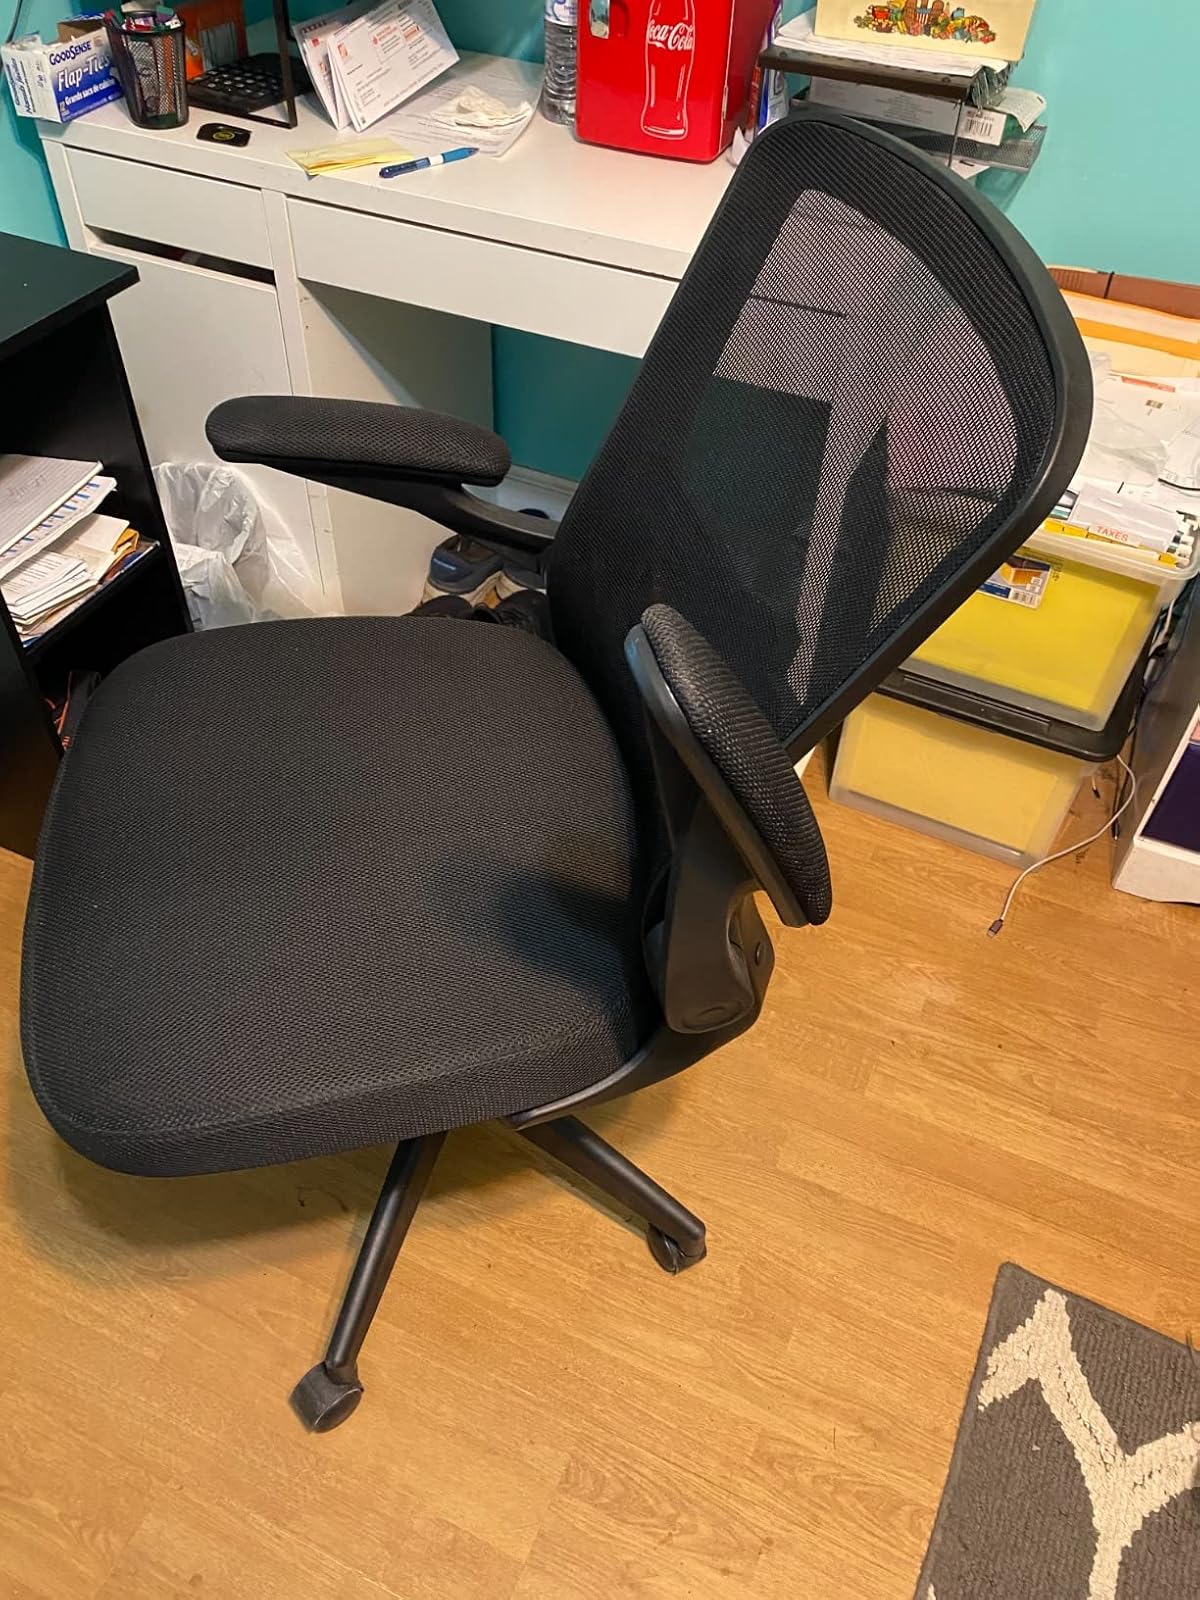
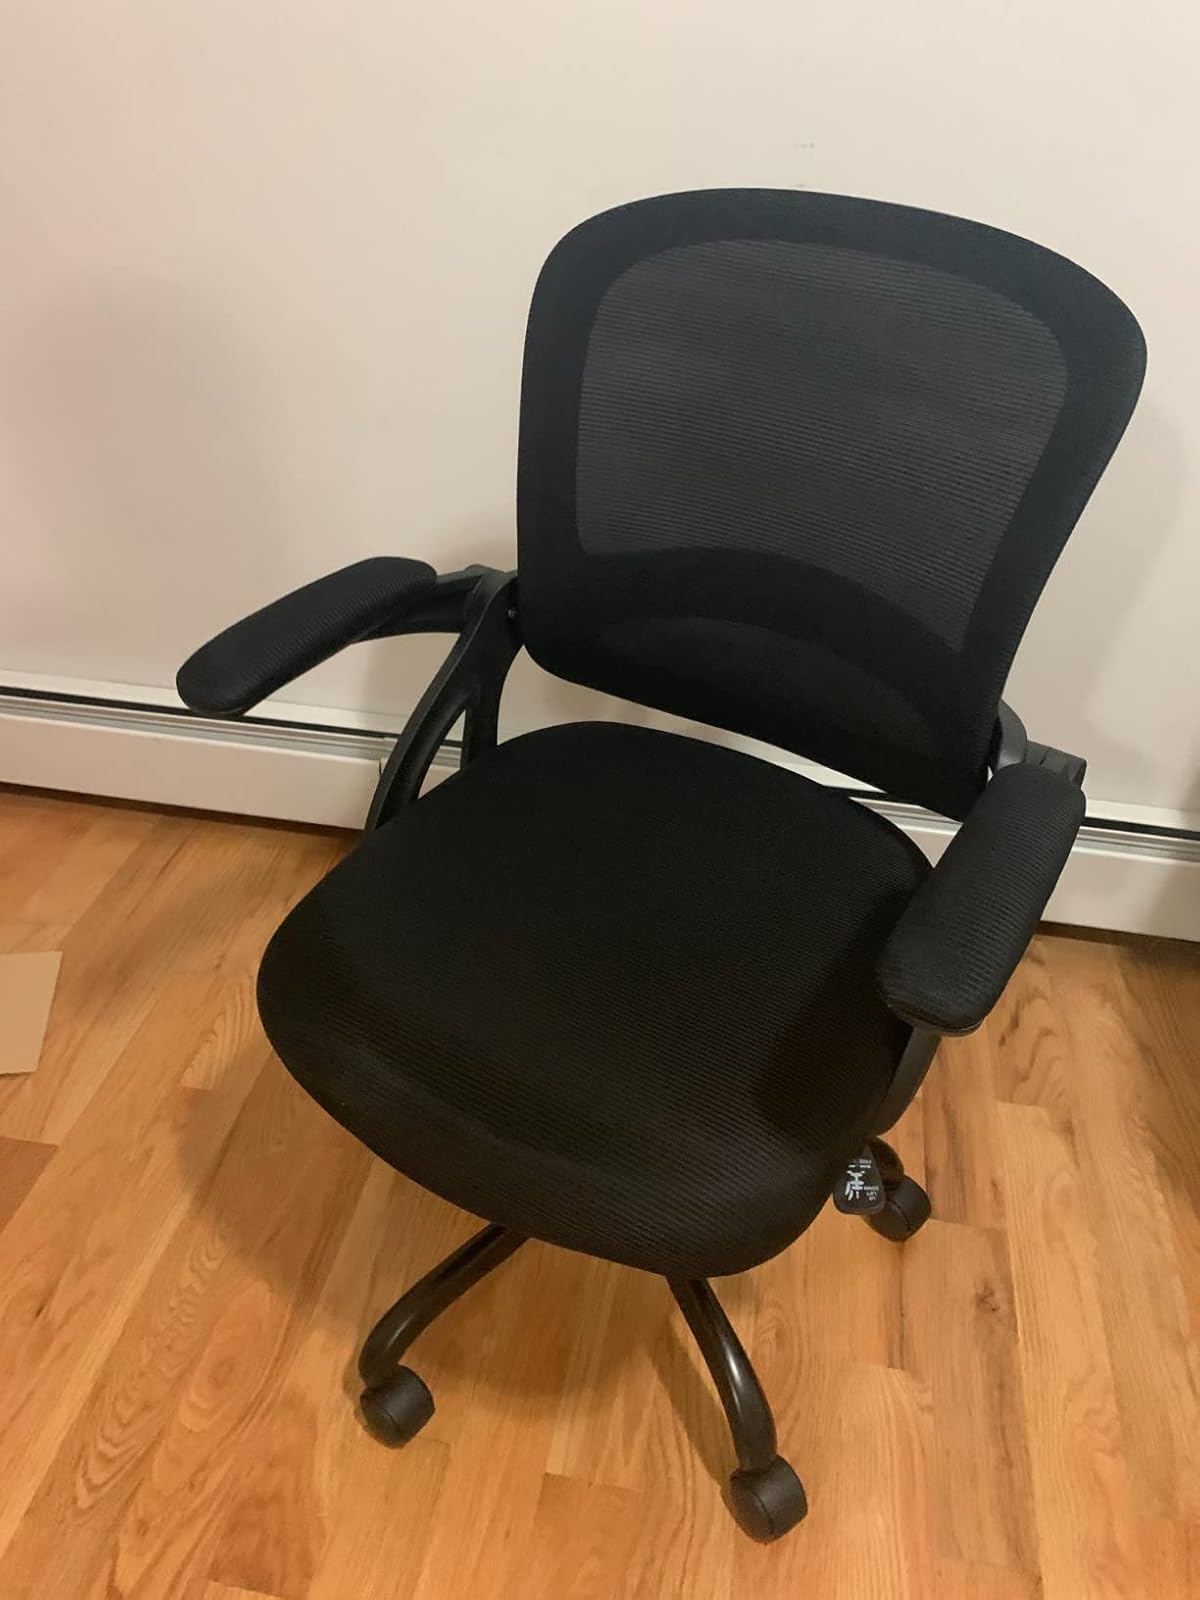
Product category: items_chair
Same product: no